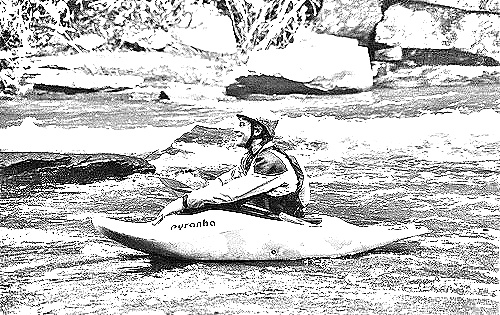
Portrait style: Sketch Portrait